Downtown Asheville Historic District

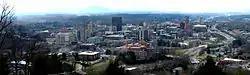
Asheville Downtown panorama, September 2012

Downtown Asheville Historic District is a national historic district located at Asheville, Buncombe County, North Carolina. The district encompasses about 279 contributing buildings and one contributing object in the central business district of Asheville. It includes commercial, institutional, and residential buildings in a variety of popular architectural styles including Colonial Revival, Queen Anne, and Art Deco.